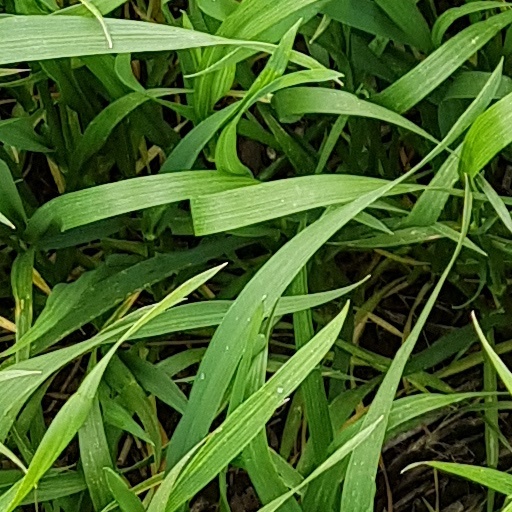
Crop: wheat